Ibrahim bey Usubov

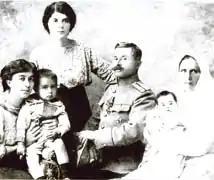
Ibrahim bey Usubov with his family

Ibrahim bey Musa Agha oghlu Usubov (March 6, 1872 – June 16, 1920) was an Azerbaijani Major General in Russian Imperial Army and Azerbaijan Democratic Republic.